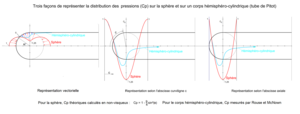
3 représentation de la distribution des pressions sur la sphère et sur le corps hémisphéro-cylindrique (ou tube de Pitot). La distribution sur la sphère est théorique (calculée en non-visqueux, celle sur le corps hémisphéro-cylindrique a été mesurée par Rouse et McNown ( ""Cavitation and pressure distribution, head forms at zero angle of yaw"").
En mécanique des fluides, l’avant-corps est la partie avant d’un corps, c'est-à-dire, en général, la partie comprise entre le point d’arrêt et la section maximale. Symétriquement, on utilise également la notion d' « arrière-corps »